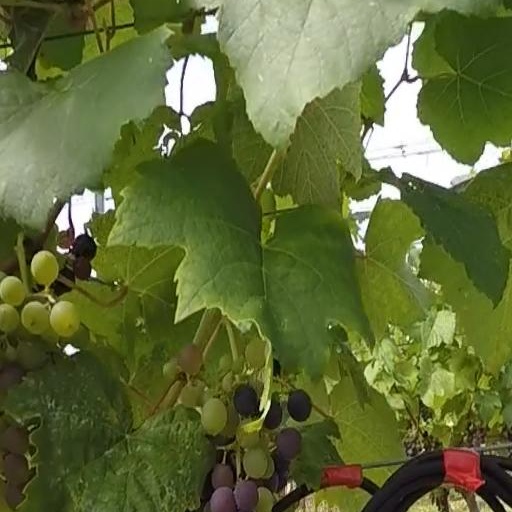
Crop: grape